Foo Fighters

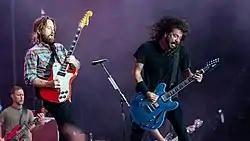
The Foo Fighters performing at Download Festival Paris in June 2018

In response to growing rumors of a breakup, the Foo Fighters released a mockumentary video in March 2016 portraying Grohl leaving the band to pursue electronic music and Nick Lachey (formerly of 98 Degrees) becoming the group's new singer, ending with: "For the millionth time, we're not breaking up. And nobody's going fucking solo!"